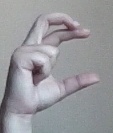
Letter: thal